Sarita Choudhury

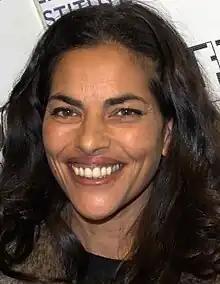
Choudhury at the 2010 Tribeca Film Festival

Sarita Catherine Louise Choudhury (born August 18, 1966) is an English actress who has appeared in film and on television. Choudhury made her screen debut starring in the romantic drama film "Mississippi Masala" (1991). She later appeared in numerous American and international film productions, including "A Perfect Murder" (1998), Spike Lee's "She Hate Me" (2004), "Lady in the Water" (2006), "Midnight's Children" (2012), and "The Green Knight" (2021).